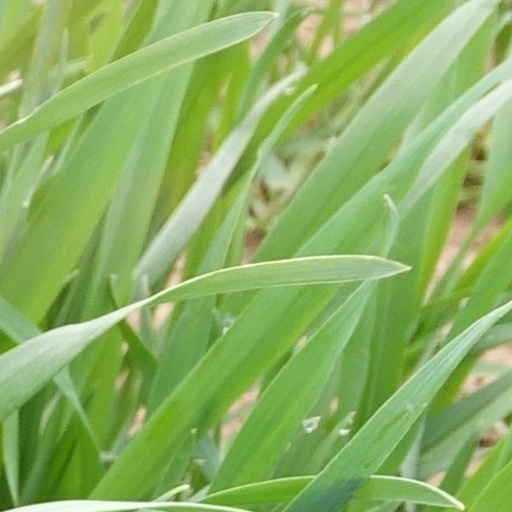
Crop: wheat